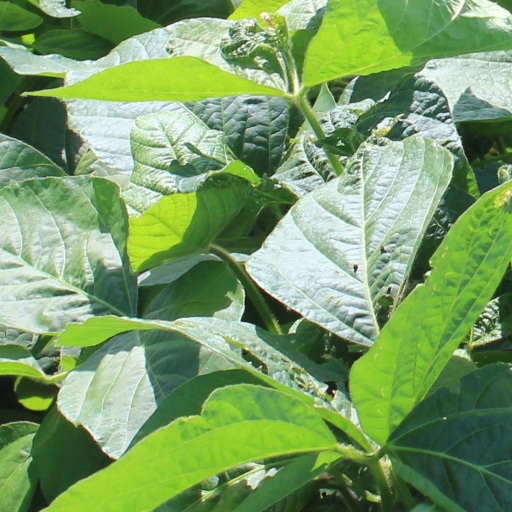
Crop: soybean